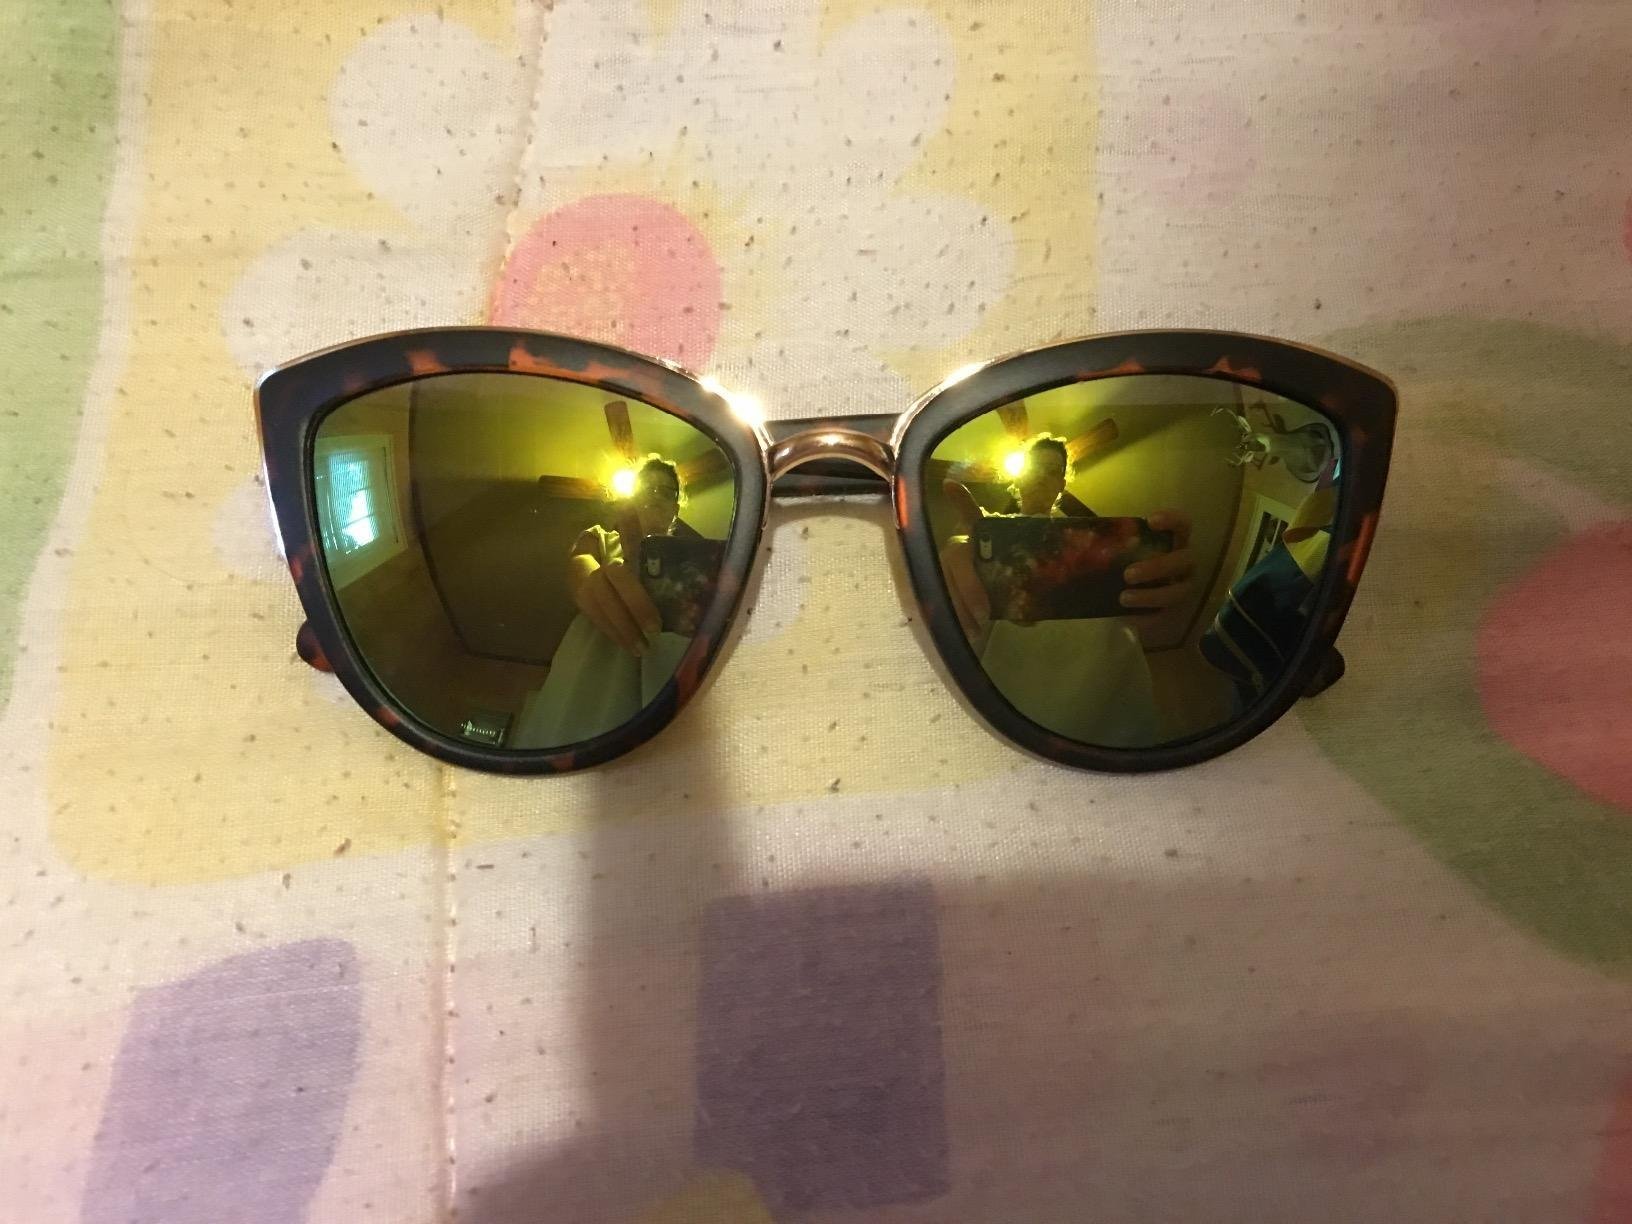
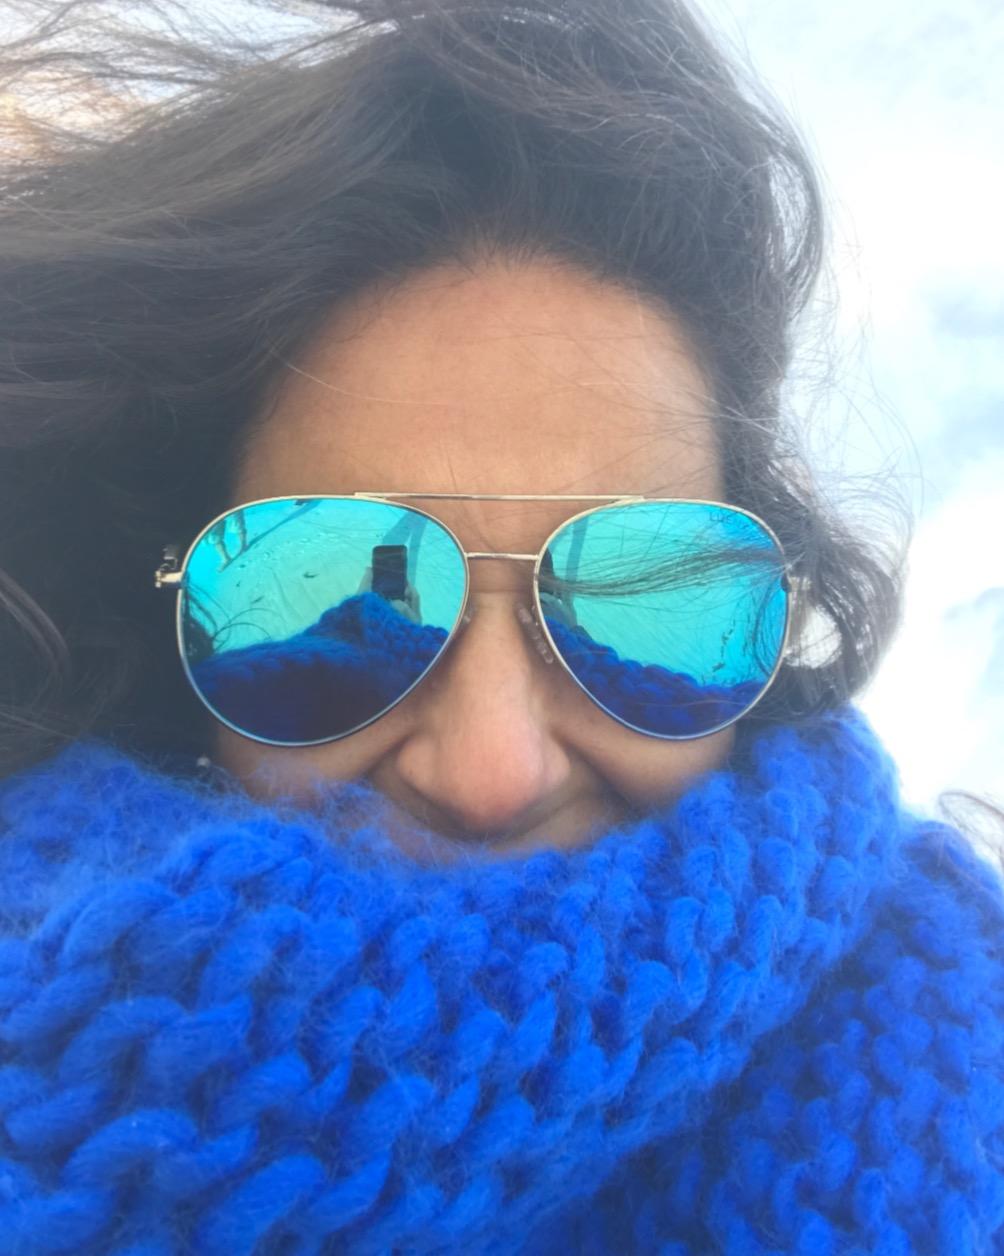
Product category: accessories_sunglasses
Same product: no